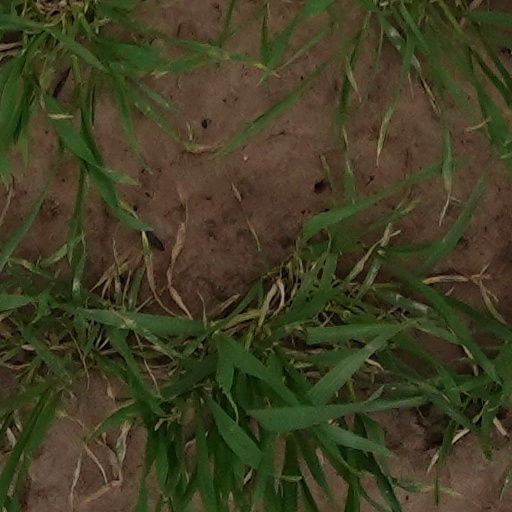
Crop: wheat